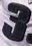
Number: 3